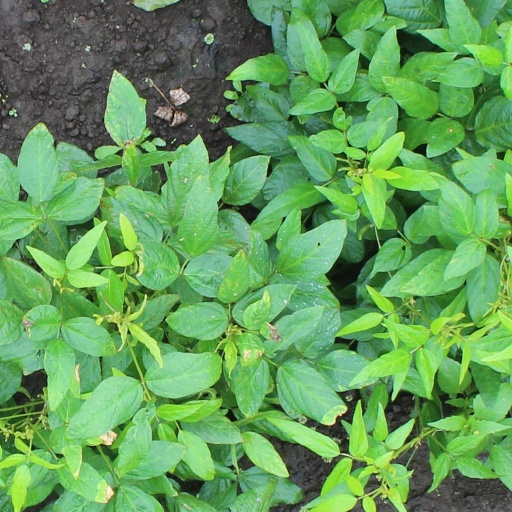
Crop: soybean